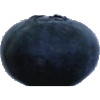
Label: Blueberry 1